Édouard Alexandre

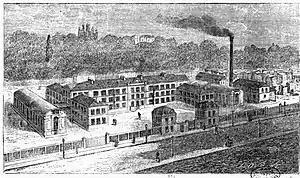
Factory of "Alexandre Pere et Fils"

He was born in Paris, France and learned his trade in established by his father, Jacob Alexandre, at Ivry near Paris. In 1844, he received an interest in the business. Édouard and his father were known for their inventions such as the "piano-organ," the "piano-Liszt," and the "organ-melodium," also known as the "Alexandre organ."